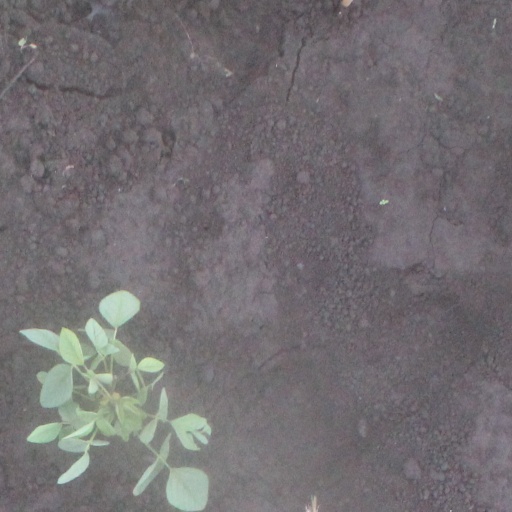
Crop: soybean